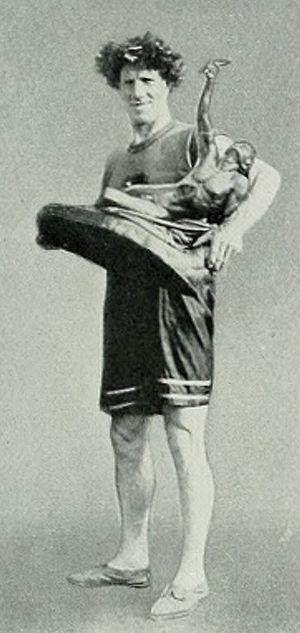
Kennedy Kane McArthur dit Ken McArthur est un athlète sud-africain, d'origine britannique, vainqueur du marathon olympique de 1912.